Hiroya Masuda

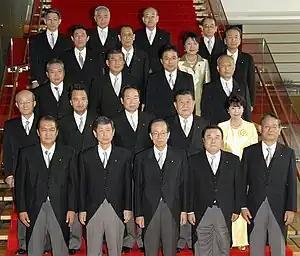
Masuda with members of the Yasuo Fukuda Cabinet in 2007

Prime Minister Shinzo Abe appointed Masuda to head the Ministry of Internal Affairs and Communications in 2007. Shortly after his appointment, he admitted mishandling a 1 million yen donation to his gubernatorial campaign in 2003. Japan's postal service was privatized under Masuda's watch in October 2007.